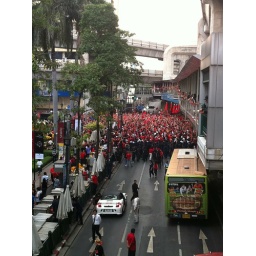
The red shirt in Thailand